Interim Housing

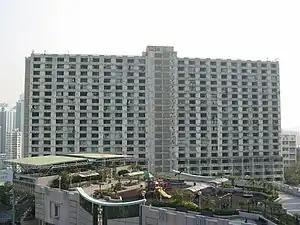
Block 12 of Kwai Shing East Estate was converted temporarily as interim housing. It was scheduled to be demolished in 2010.

Interim housing is temporary housing in Hong Kong for those not eligible for a flat in a public housing estate, but affected by disaster, fire, and redevelopment. It replaced Temporary Housing Area with buildings that are more resilient and space saving. Some of them reuse old blocks in public housing estates; others use pre-fabricated building components.